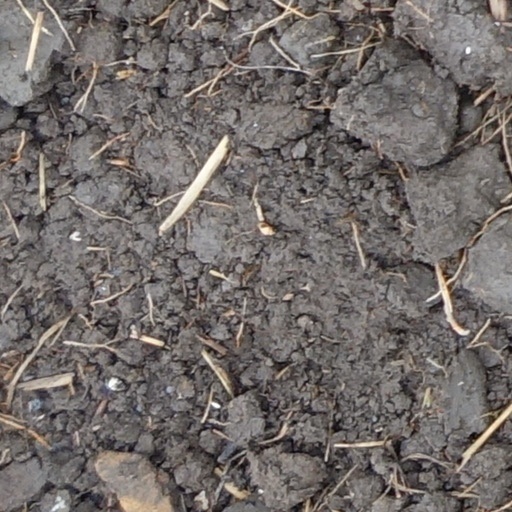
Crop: wheat